Michael Gove as Education Secretary

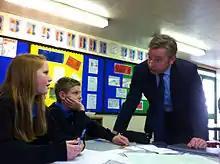
Gove, as Education Secretary, at Chantry High School, Ipswich

In April 2011, Gove criticised schools for not studying pre-twentieth century classics and blamed "England's constricted and unreformed exam system" for failing to encourage children to read. Gove also blamed an "anti-knowledge culture" for reducing achievement and said children benefited when expectations were set higher. In June 2011, his own "ignorance of science" was criticised after he called for students to have "a rooting in the basic scientific principles" and by way of example assigned Lord Kelvin's laws of thermodynamics to Sir Isaac Newton.